Nanyang, Henan

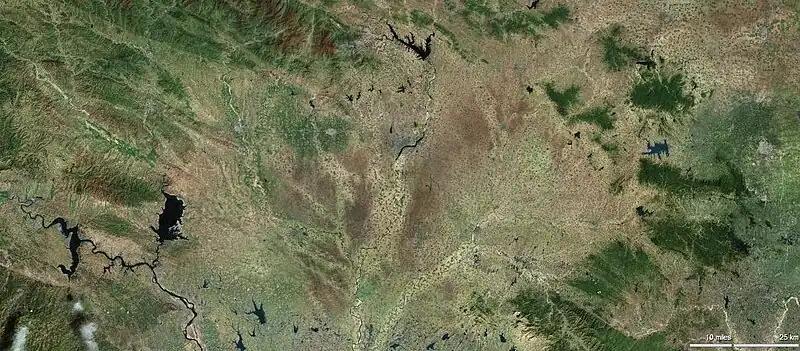
Satellite view of the area, showing the Nanyang Basin in the centre. The city proper of Nanyang is located in the north-central part of this picture.

The climate is generally moderate and is a four-season humid subtropical climate (Köppen "Cwa"), with strong monsoon influences: winters are cool but dry, and summers are hot and humid. Spring and autumn provide transitions of reasonable length. The monthly daily average temperature in January is and in July it is ; the annual mean is . More than half the annual rainfall occurs from June to August.Winter lasts for 110–135 days, followed by summer for 110–120 days, and spring and autumn for 55–70 days.